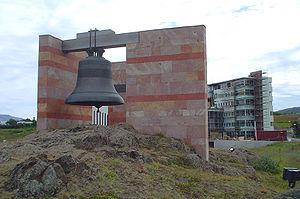
Akureyri est une municipalité et une ville du nord de l'Islande. Elle est la capitale de la région Norðurland eystra et est un important port maritime. Avec une population de 17 754 habitants en 2011, il s'agit de la quatrième ville d'Islande, derrière Reykjavik, Hafnarfjörður et Kópavogur, mais de la deuxième agglomération d'Islande derrière Reykjavik. Elle est le plus grand centre de services dans le nord du pays.